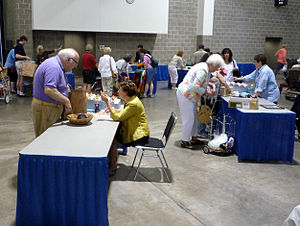
Antiques Roadshow / Format
Private besøger Antiques Roadshow i 2009 for at få vurderet deres genstande
Antiques Roadshow er et britisk tv-program, hvor eksperter i antikviteter rejser rundt til forskellige steder i Storbritannien for at vurdere antikviteter, som lokale folk har taget med. Programmet har kørt siden 1979. Pr. 2016 har det Fiona Bruce som vært og kører på 39. sæson. Der findes også programmer med samme format i flere andre lande.